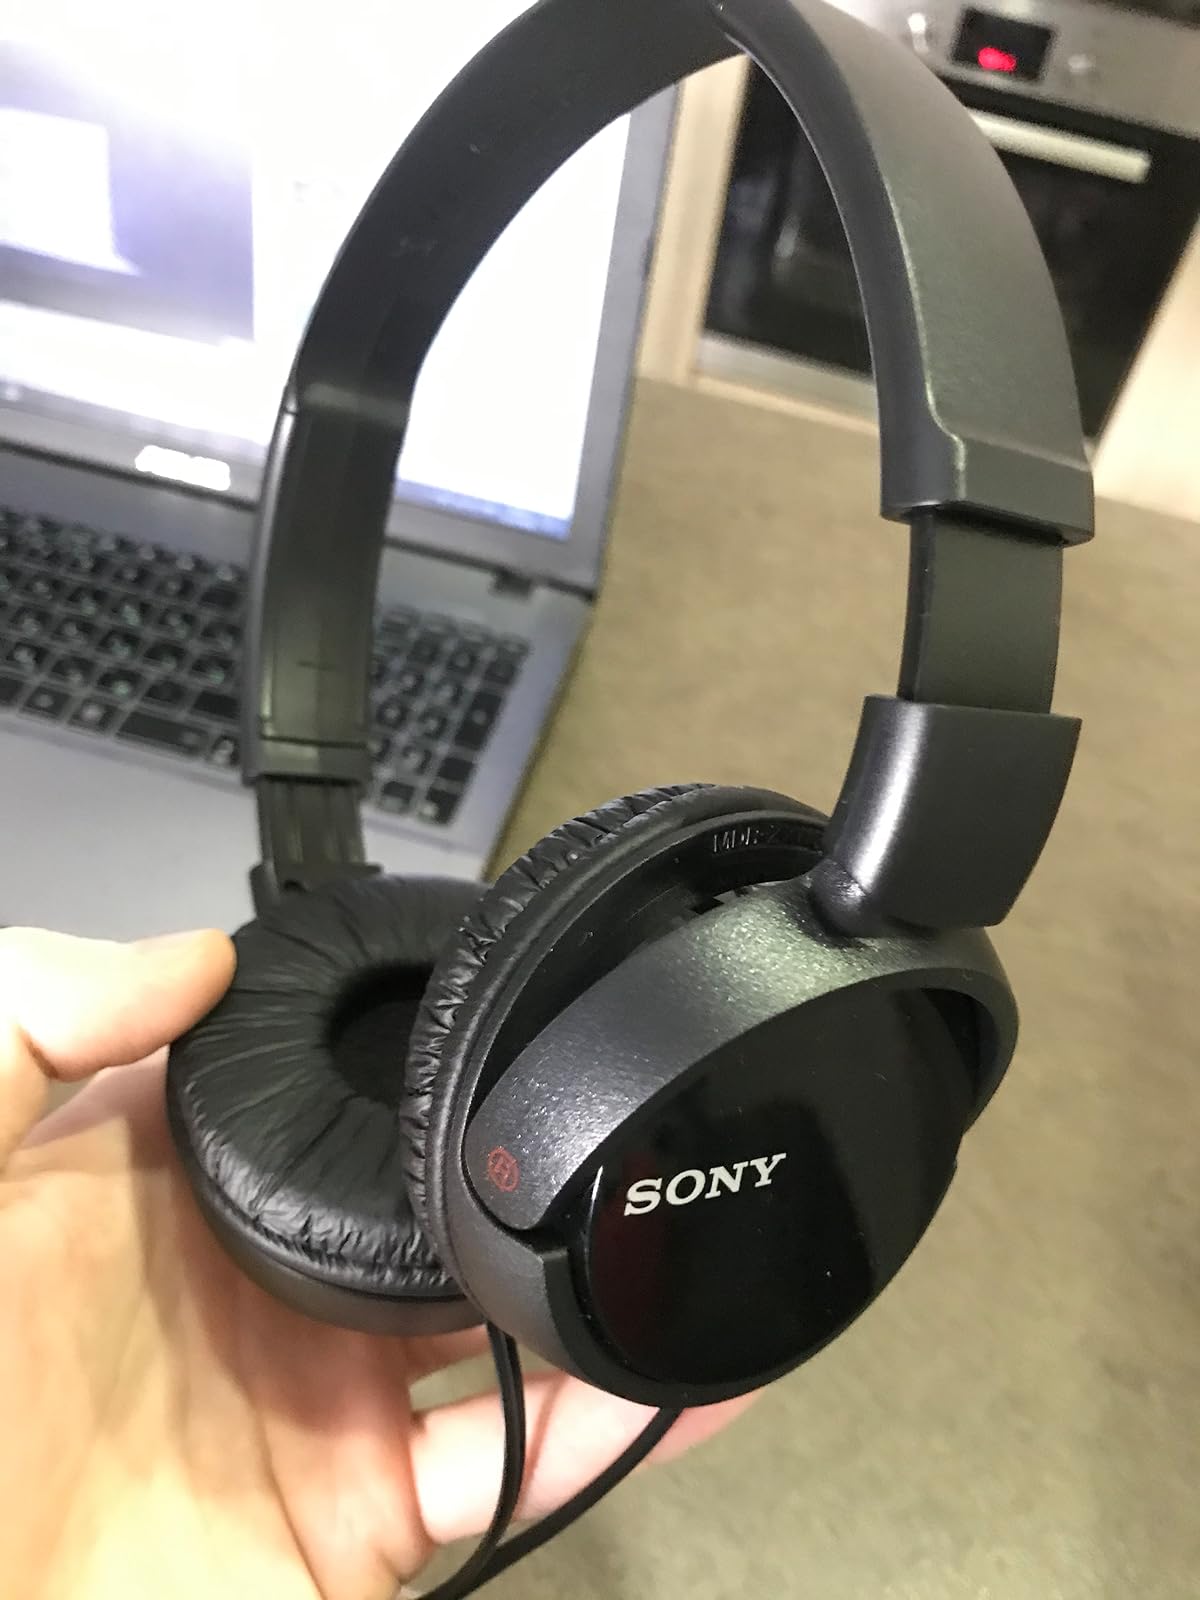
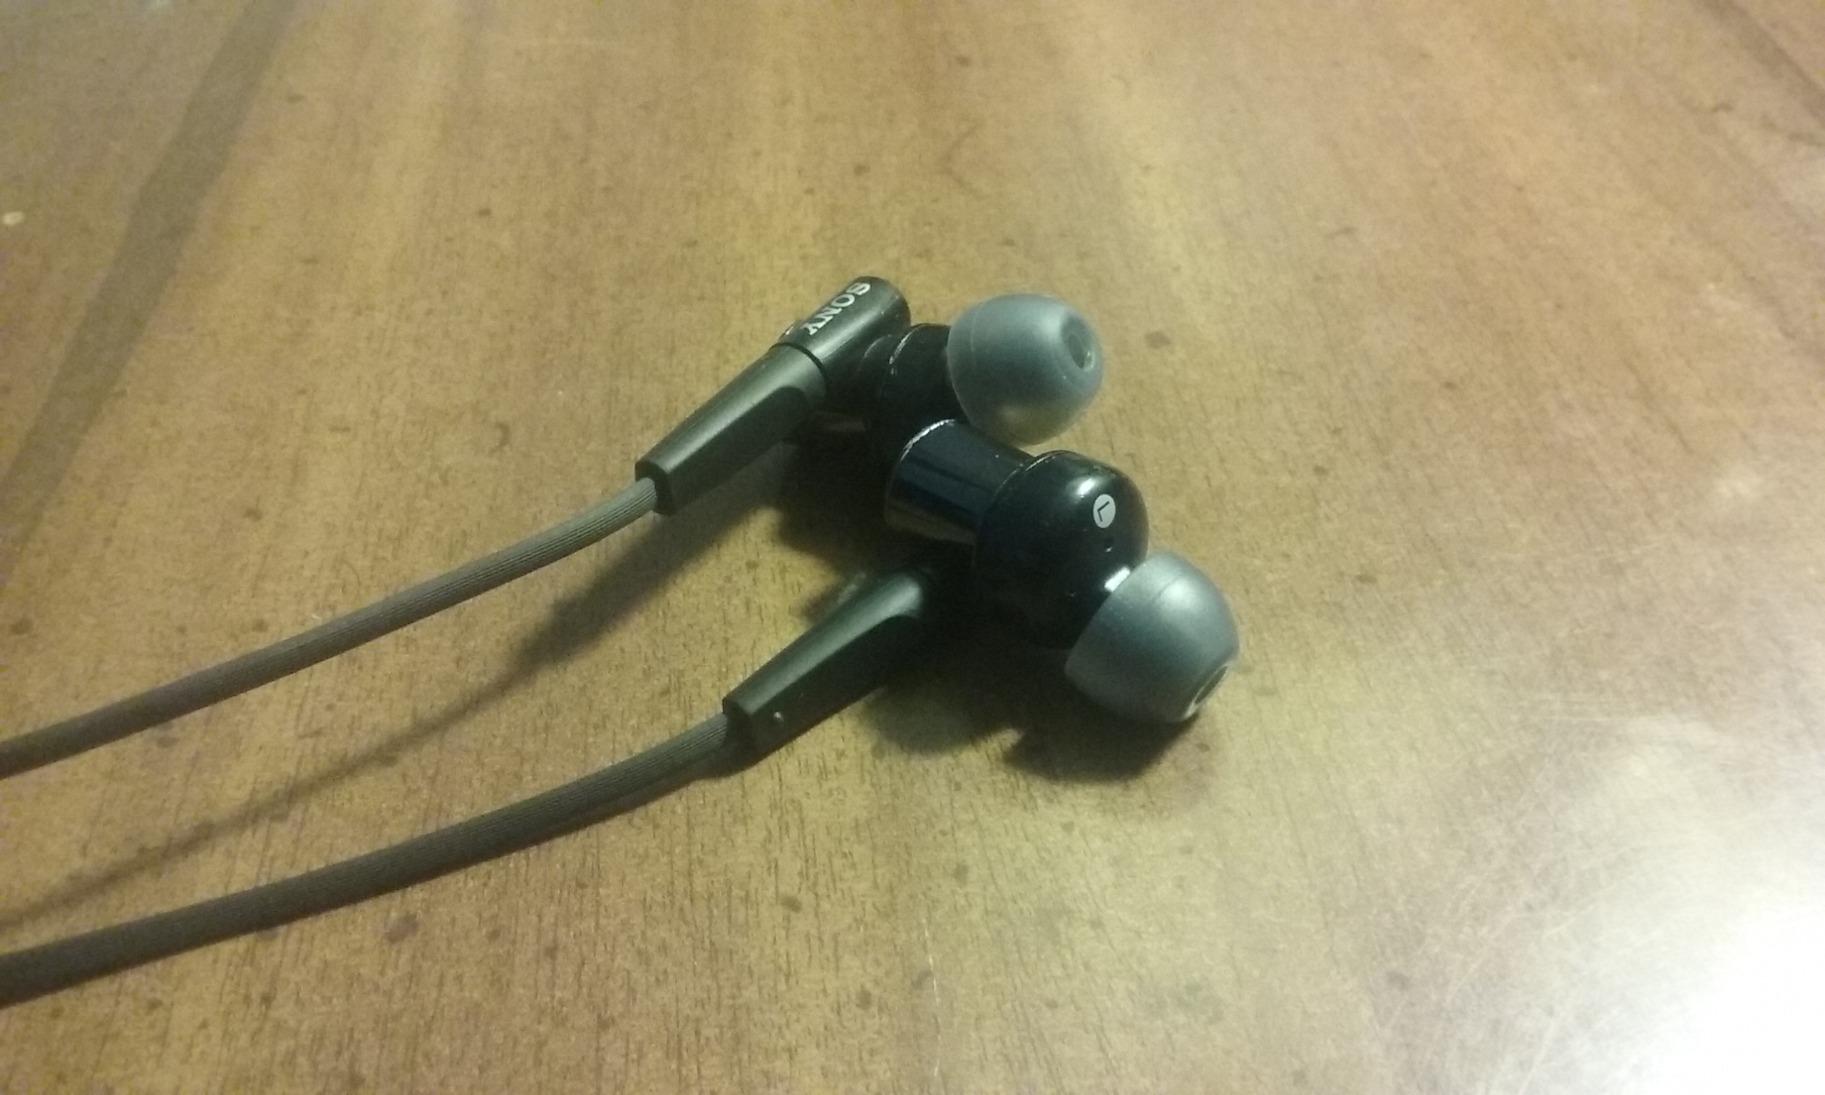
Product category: headphones
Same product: no